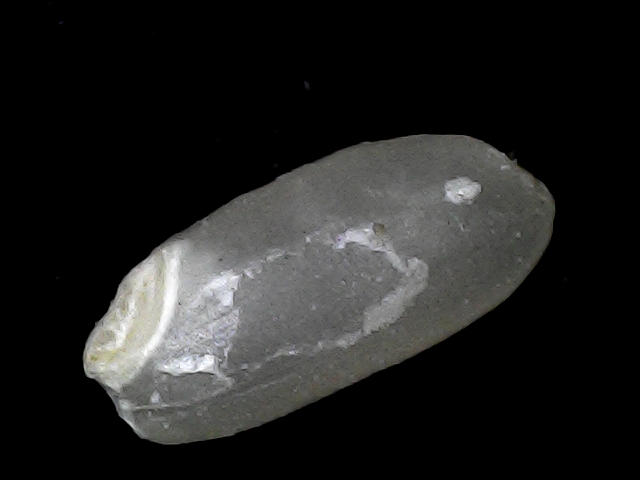
Rice variety: BD52